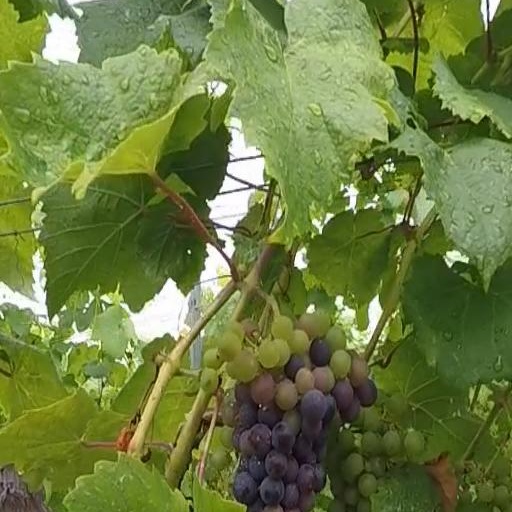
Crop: grape